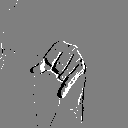
ASL letter: j